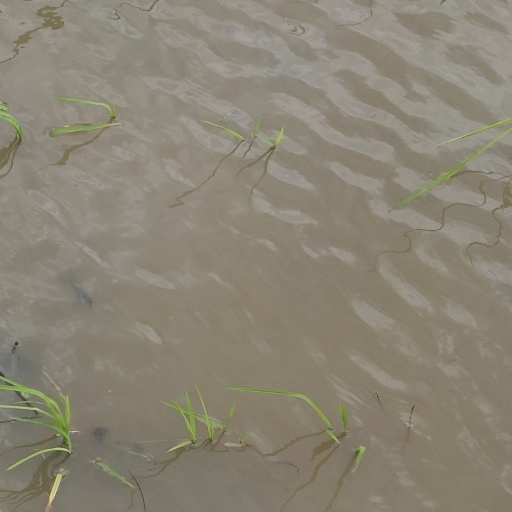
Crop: rice